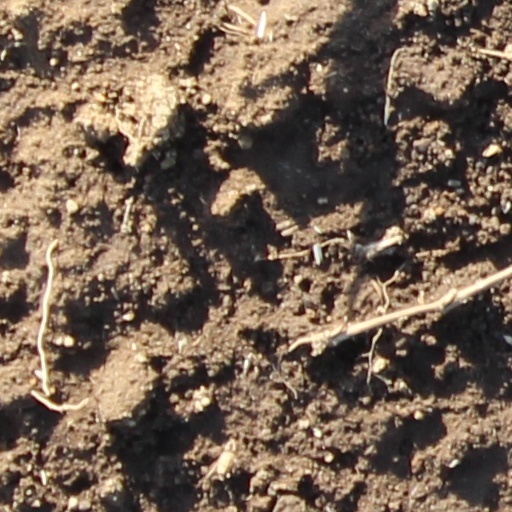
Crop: wheat